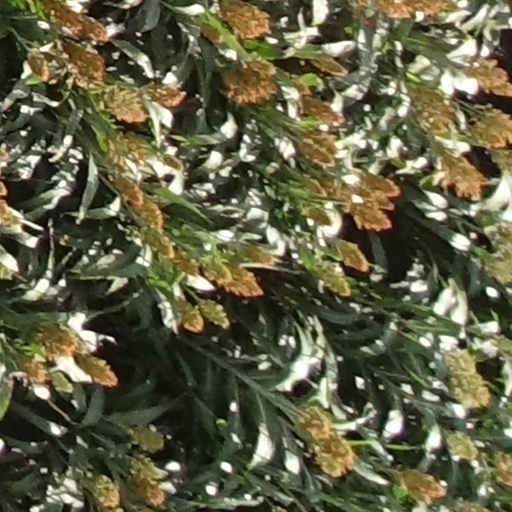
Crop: sorghum